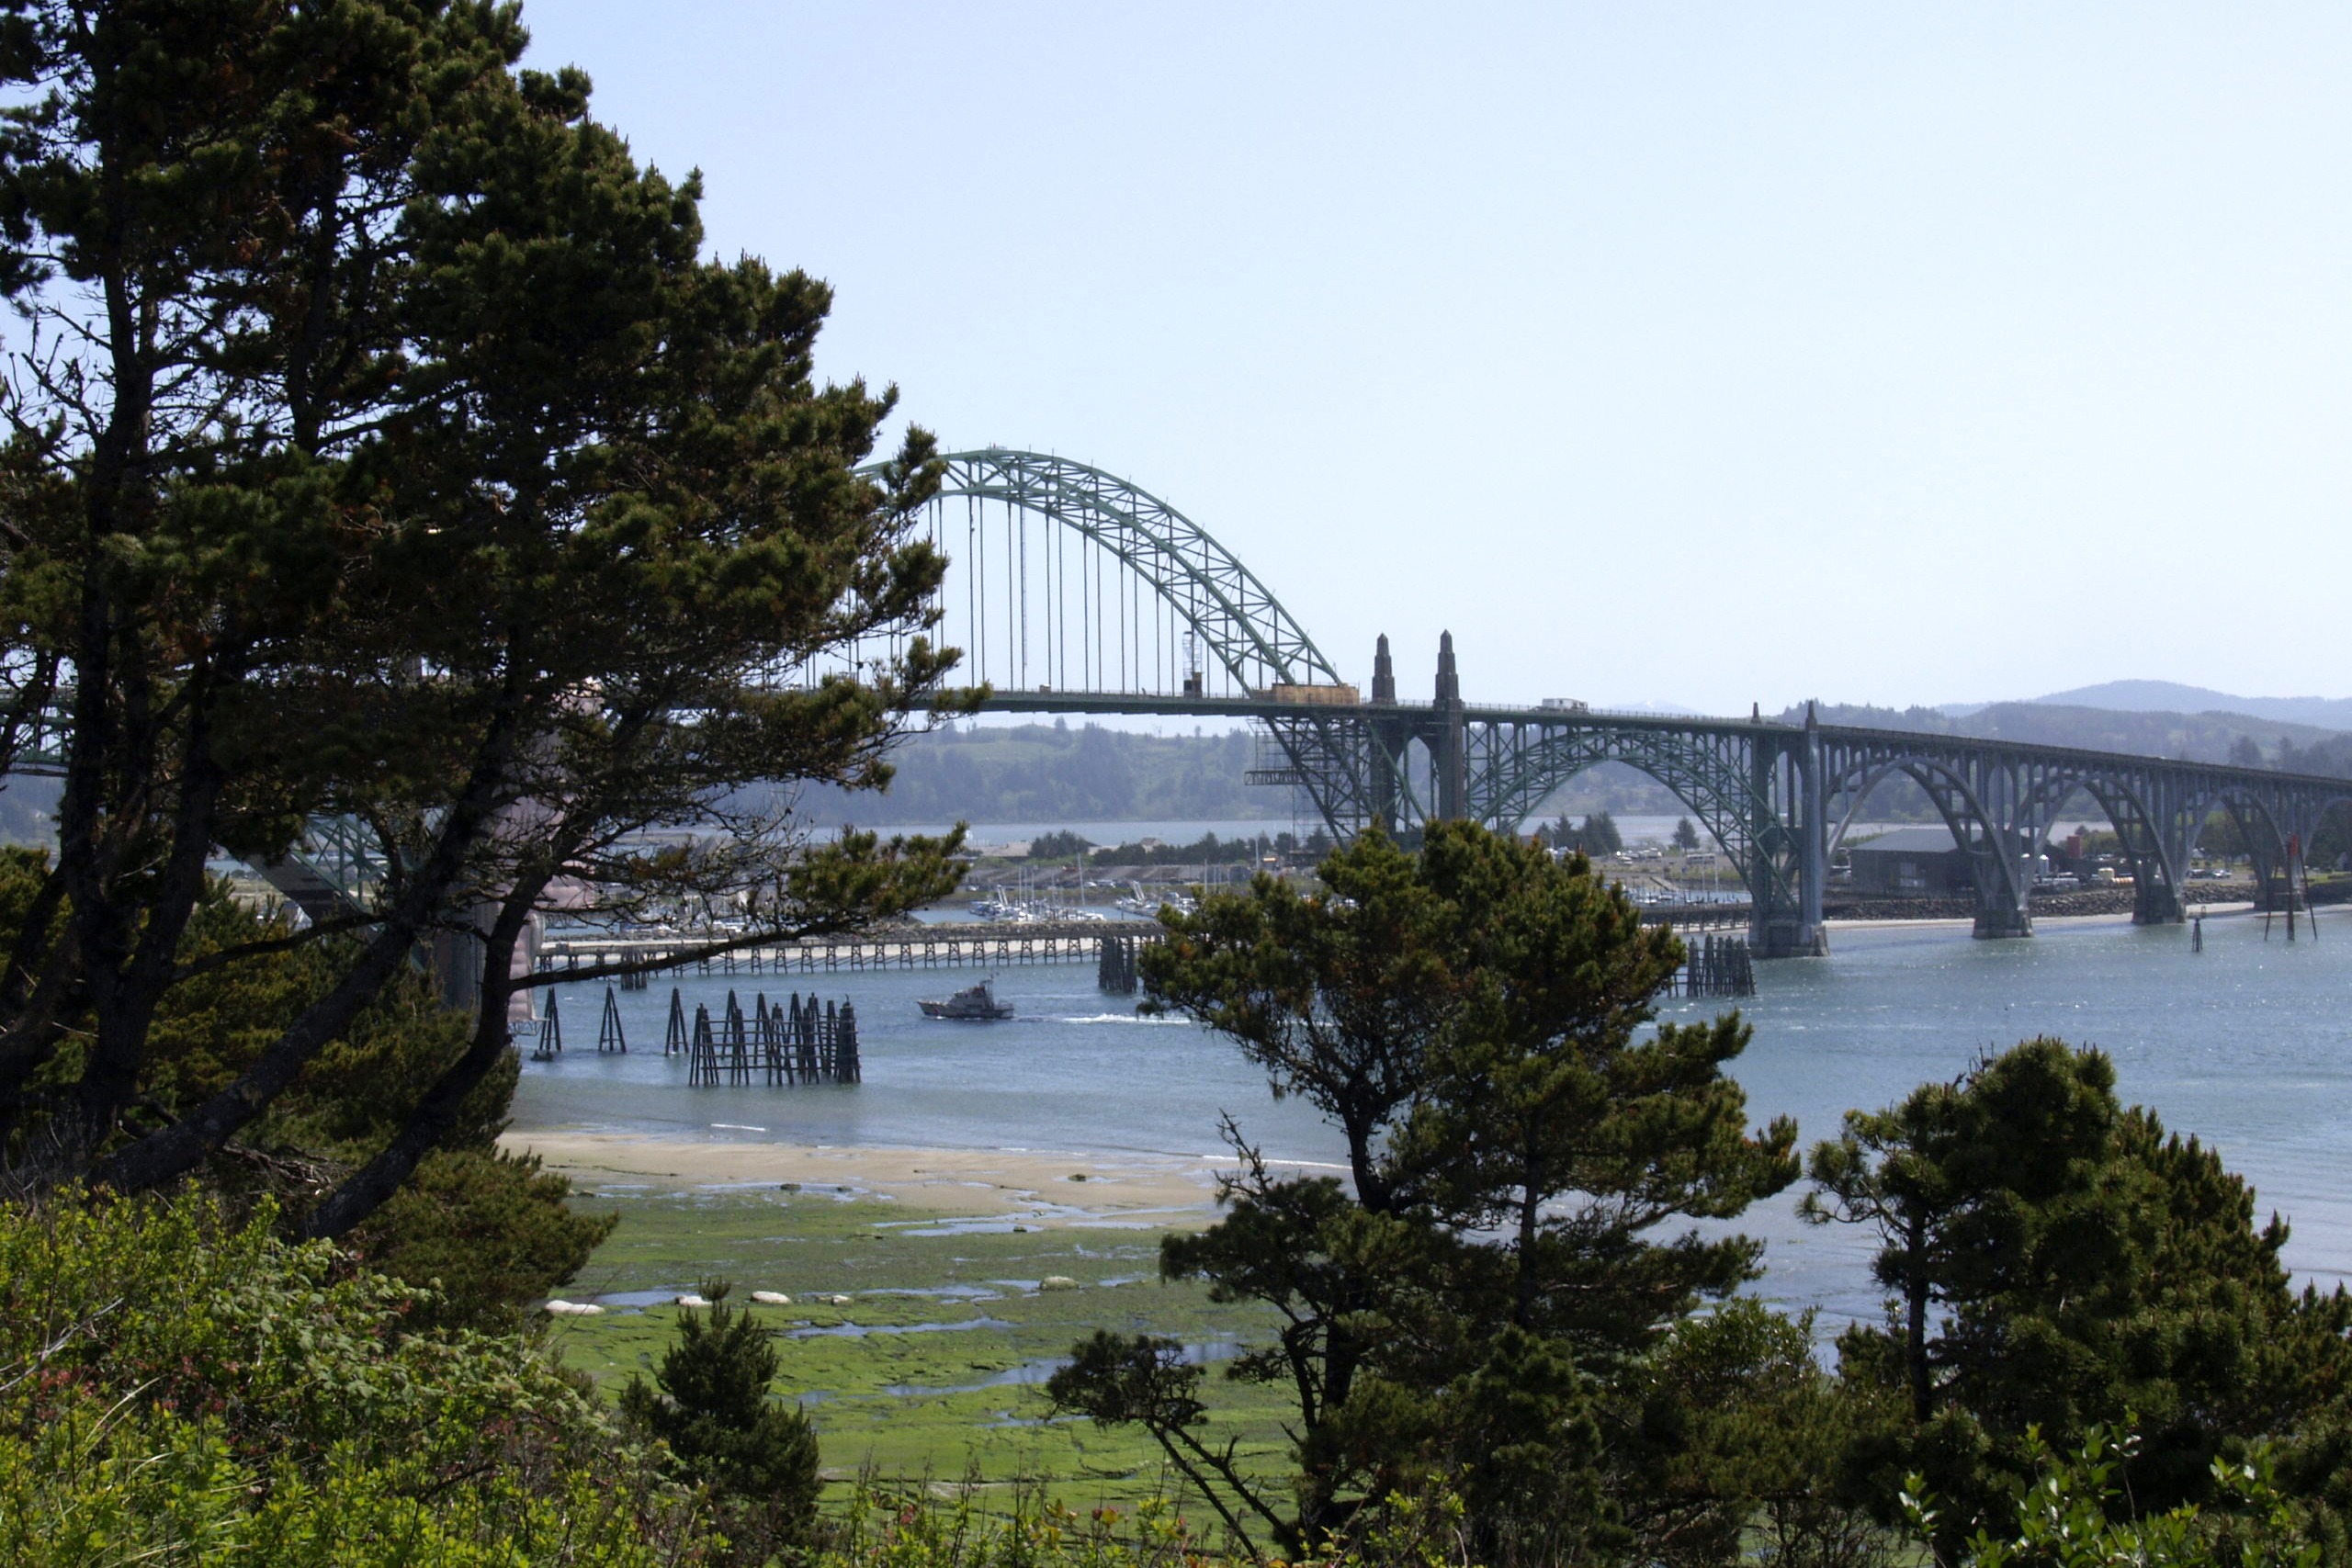
landscape, water, bridge, river, scenery, metal, reservoir, waterway, arch bridge, nonbuilding structure